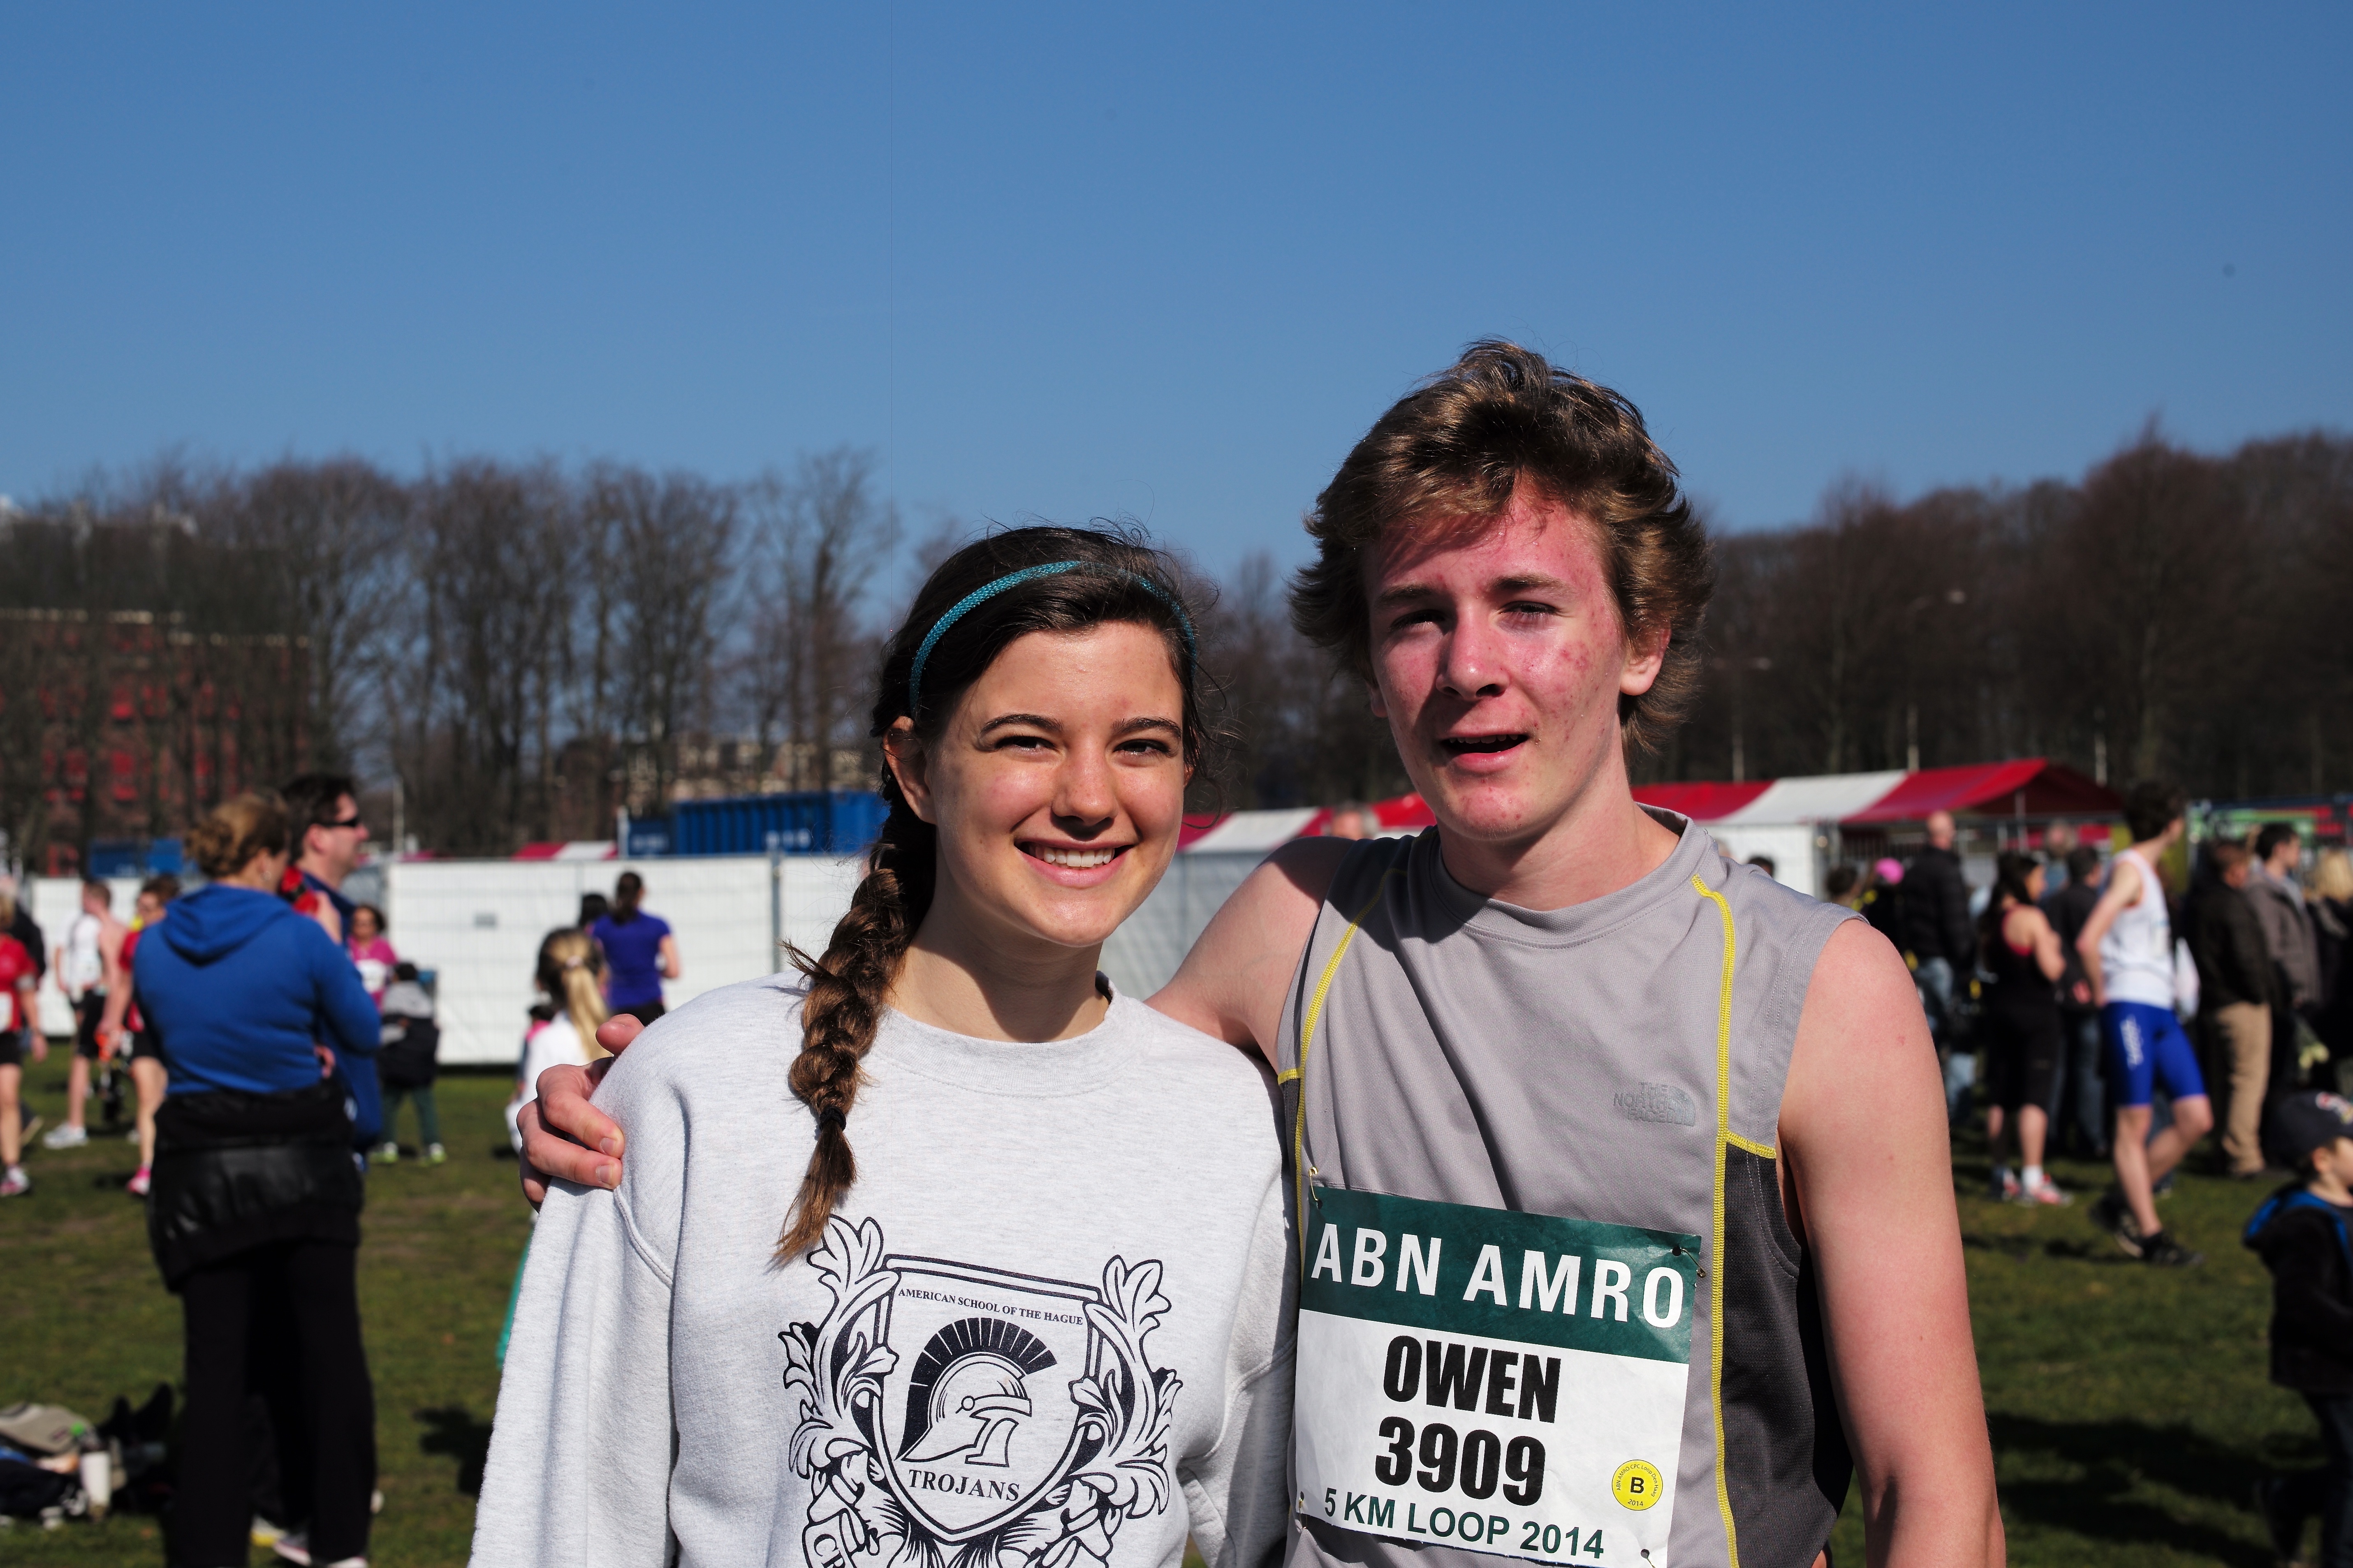
person, sport, running, run, recreation, europe, race, holland, hague, netherlands, marathon, 50mm, f14, sports, runners, 5k, endurance, summilux, athletics, leicam, typ240, cpc, citypiercity, physical exercise, outdoor recreation, human action, endurance sports, duathlon, long distance running, cross country running, half marathon